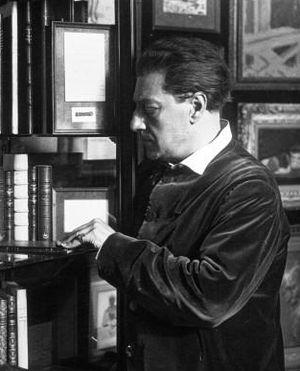
Alexandre Guitry, dit Sacha Guitry, est un dramaturge, acteur, metteur en scène, réalisateur et scénariste français, né le 21 février 1885 à Saint-Pétersbourg et mort le 24 juillet 1957 à Paris.
60 jours de prison est un récit de Sacha Guitry publié en 1949, témoignage de son expérience de l'épuration à la Libération en France.